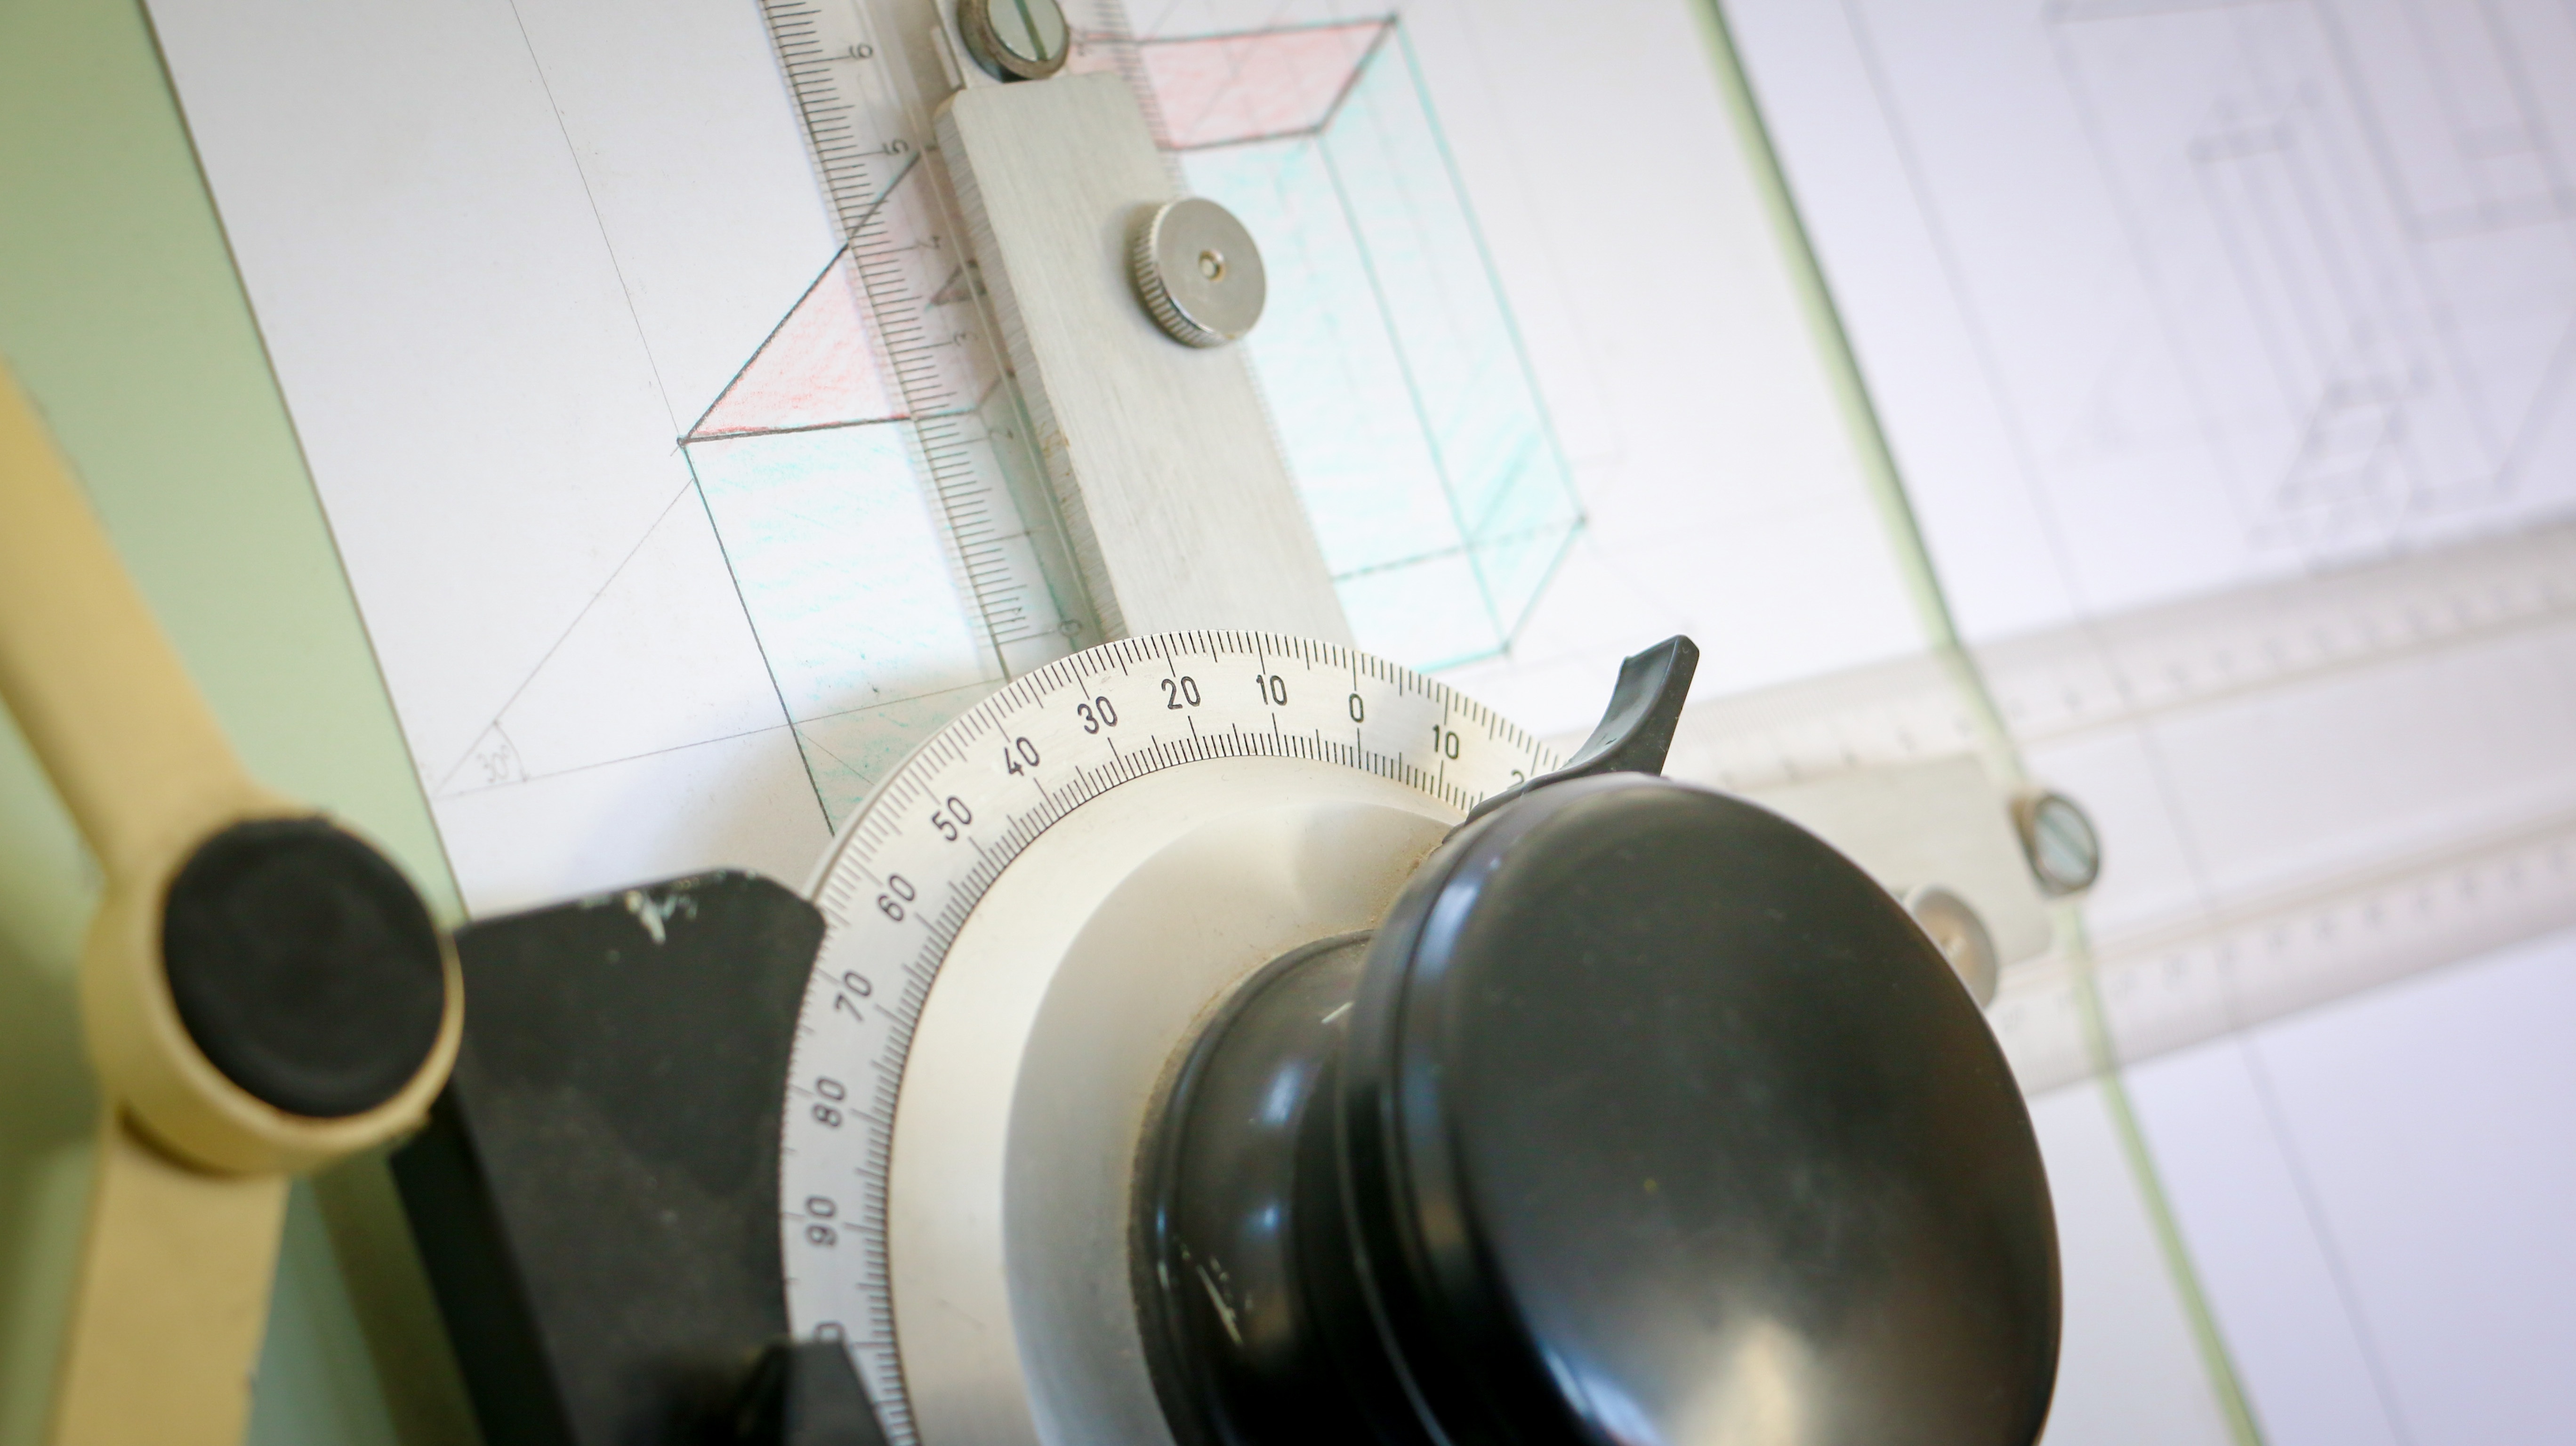
light, white, wheel, green, ruler, room, paper, lighting, circle, product, drawing, design, draw, shape, man made object